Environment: real
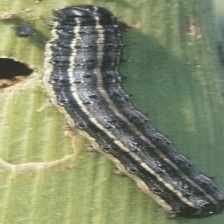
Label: fall_armyworm